British merchant seamen of World War II

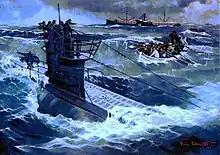
Survivors of the SS."Merisaar" with "U-99"

The majority of seamen manning ships of the British Merchant Navy were British. However, in a 1938 survey, it was found that 27 per cent were either from India or China and another 5 per cent were British domiciled Arabs, Indians, Chinese, West Africans or West Indians mainly resident in major UK ports such as Cardiff, Liverpool or South Shields.